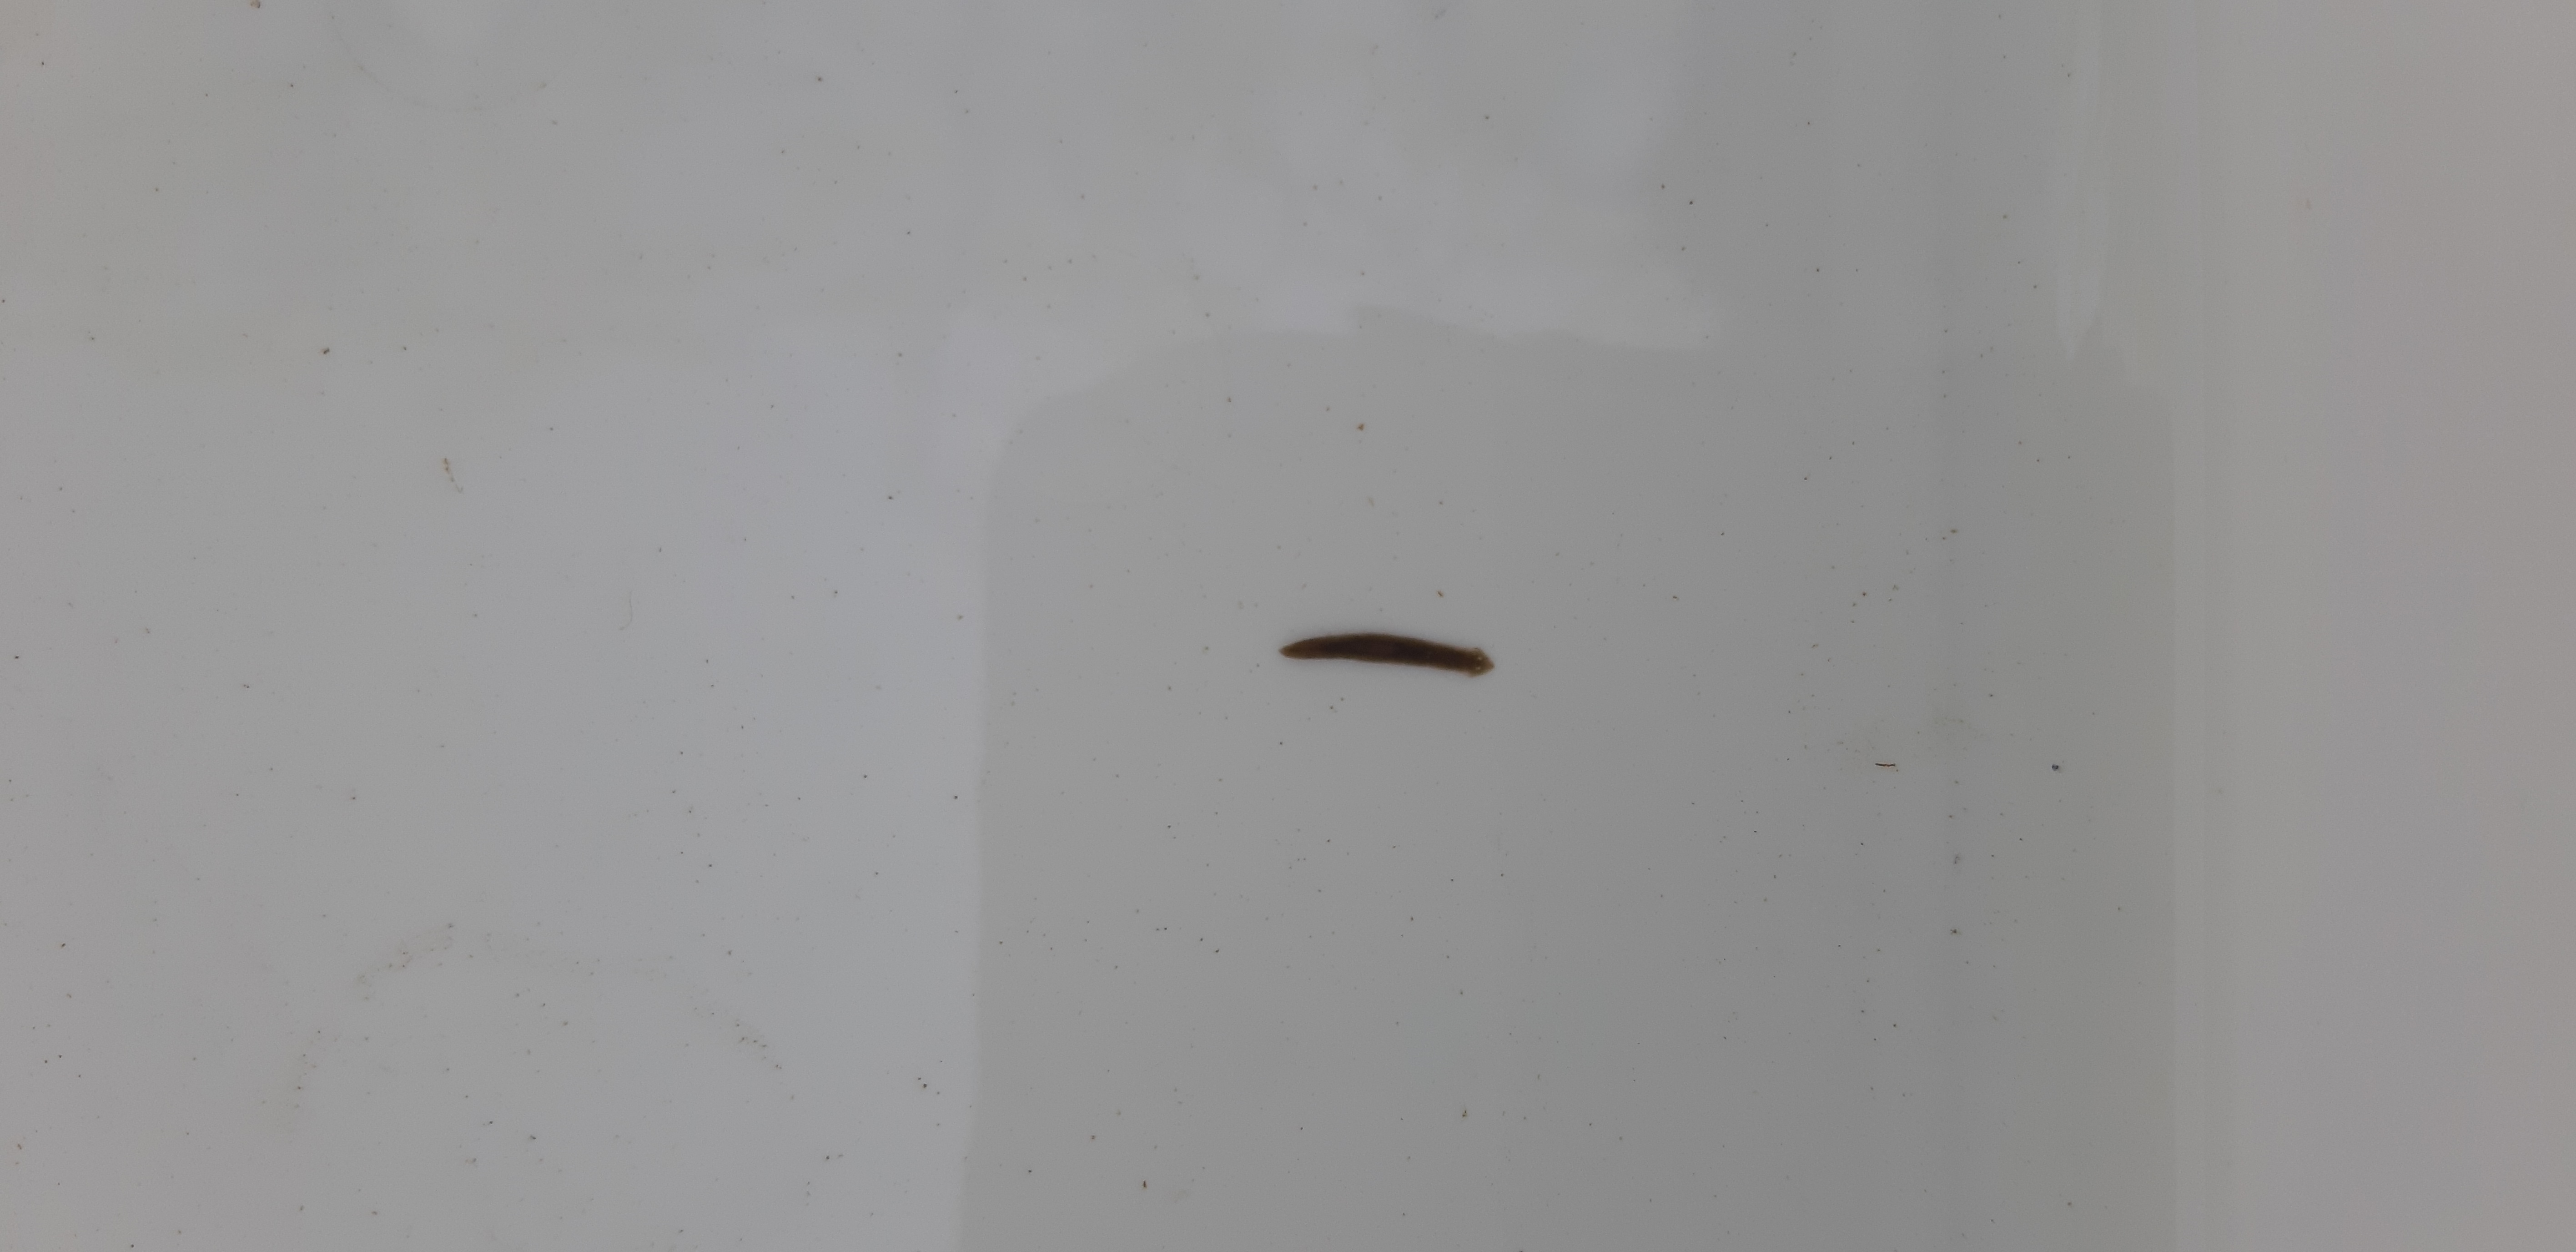
Macroinvertebrate group: flat_worms